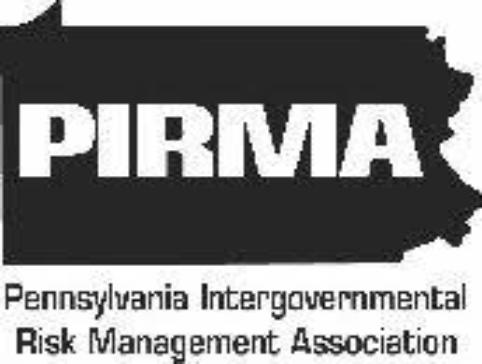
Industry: Clothes